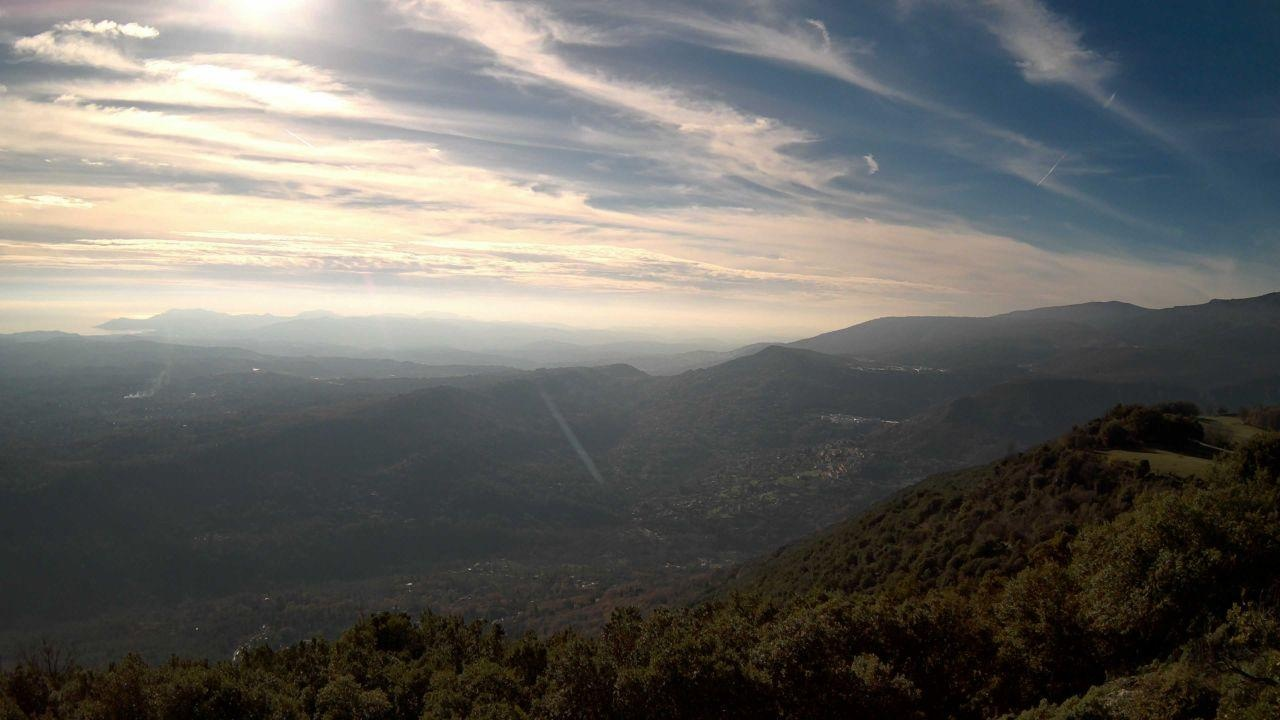
Fire: no
Smoke: yes